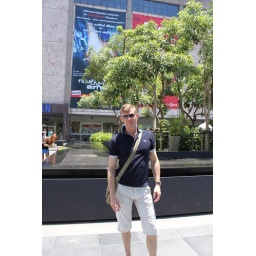
Navy blue polo top by Fred Perry. Shorts by Everest. Shoulder bag from local market. Sunglasses by Giorgio Armani.